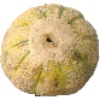
Label: cantaloupe